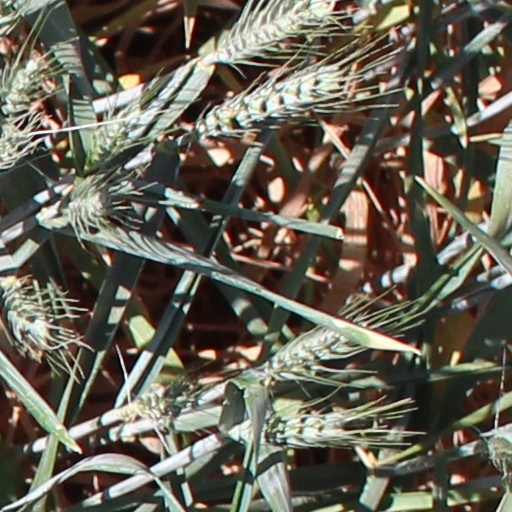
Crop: wheat